Ernest Hemingway International Billfishing Tournament

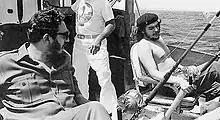
Fidel Castro and Che Guevara participated in the 1960 Hemingway Tournament.

The Ernest Hemingway International Billfishing Tournament is an annual fishing tournament held in Cuba. The tournament was established by American author Ernest Hemingway in 1950. Regularly held in May or June, it has been described as the "highlight of Cuba's fishing year" and regularly attracts anglers from as many as 30 countries.